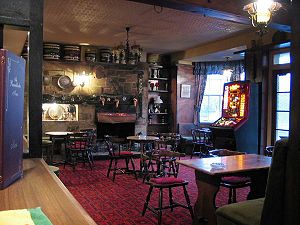
Landevejskroer i Danmark / Oprindelse
Krostue.
I tilknytning til vejnettet opstod bebyggelser til betjening af de vejfarende, nemlig landevejskroer og færgegårde.